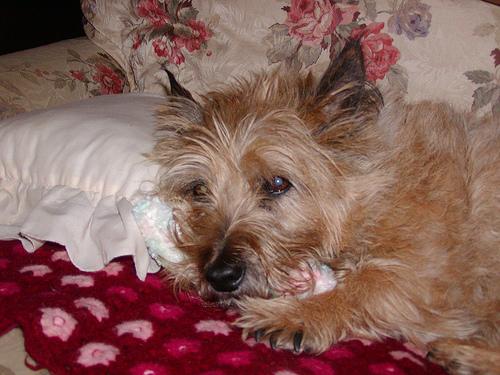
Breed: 211-n000009-cairn